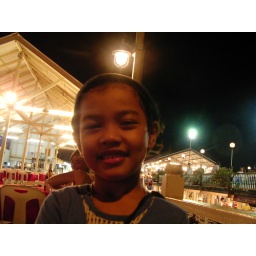
Thai flower girl in hua hin